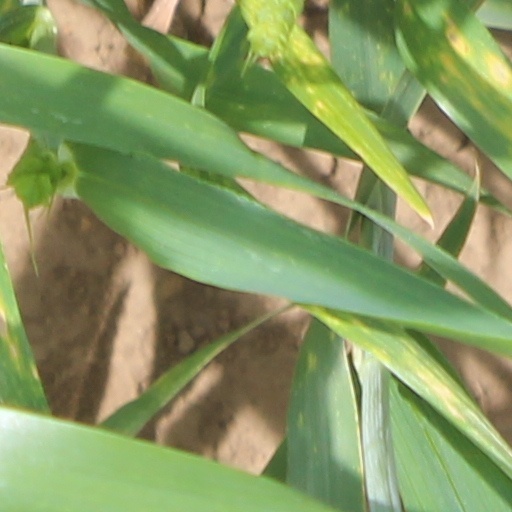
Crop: wheat